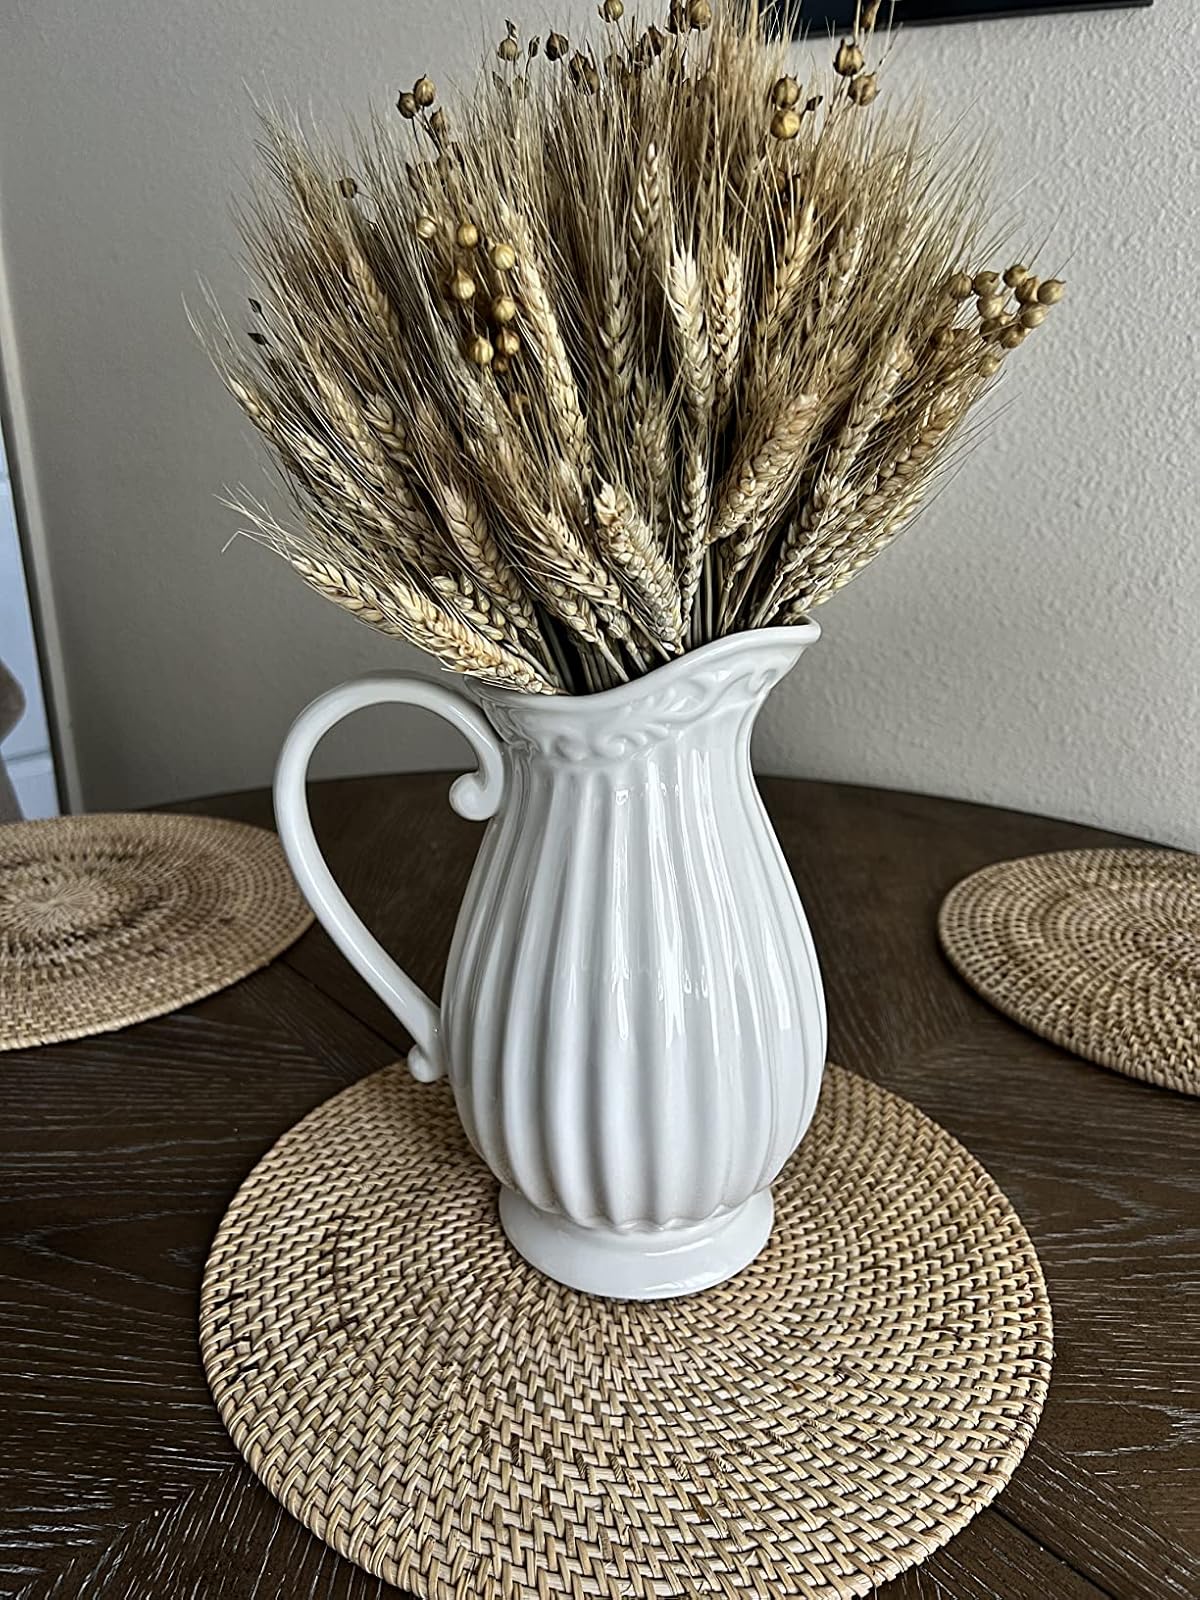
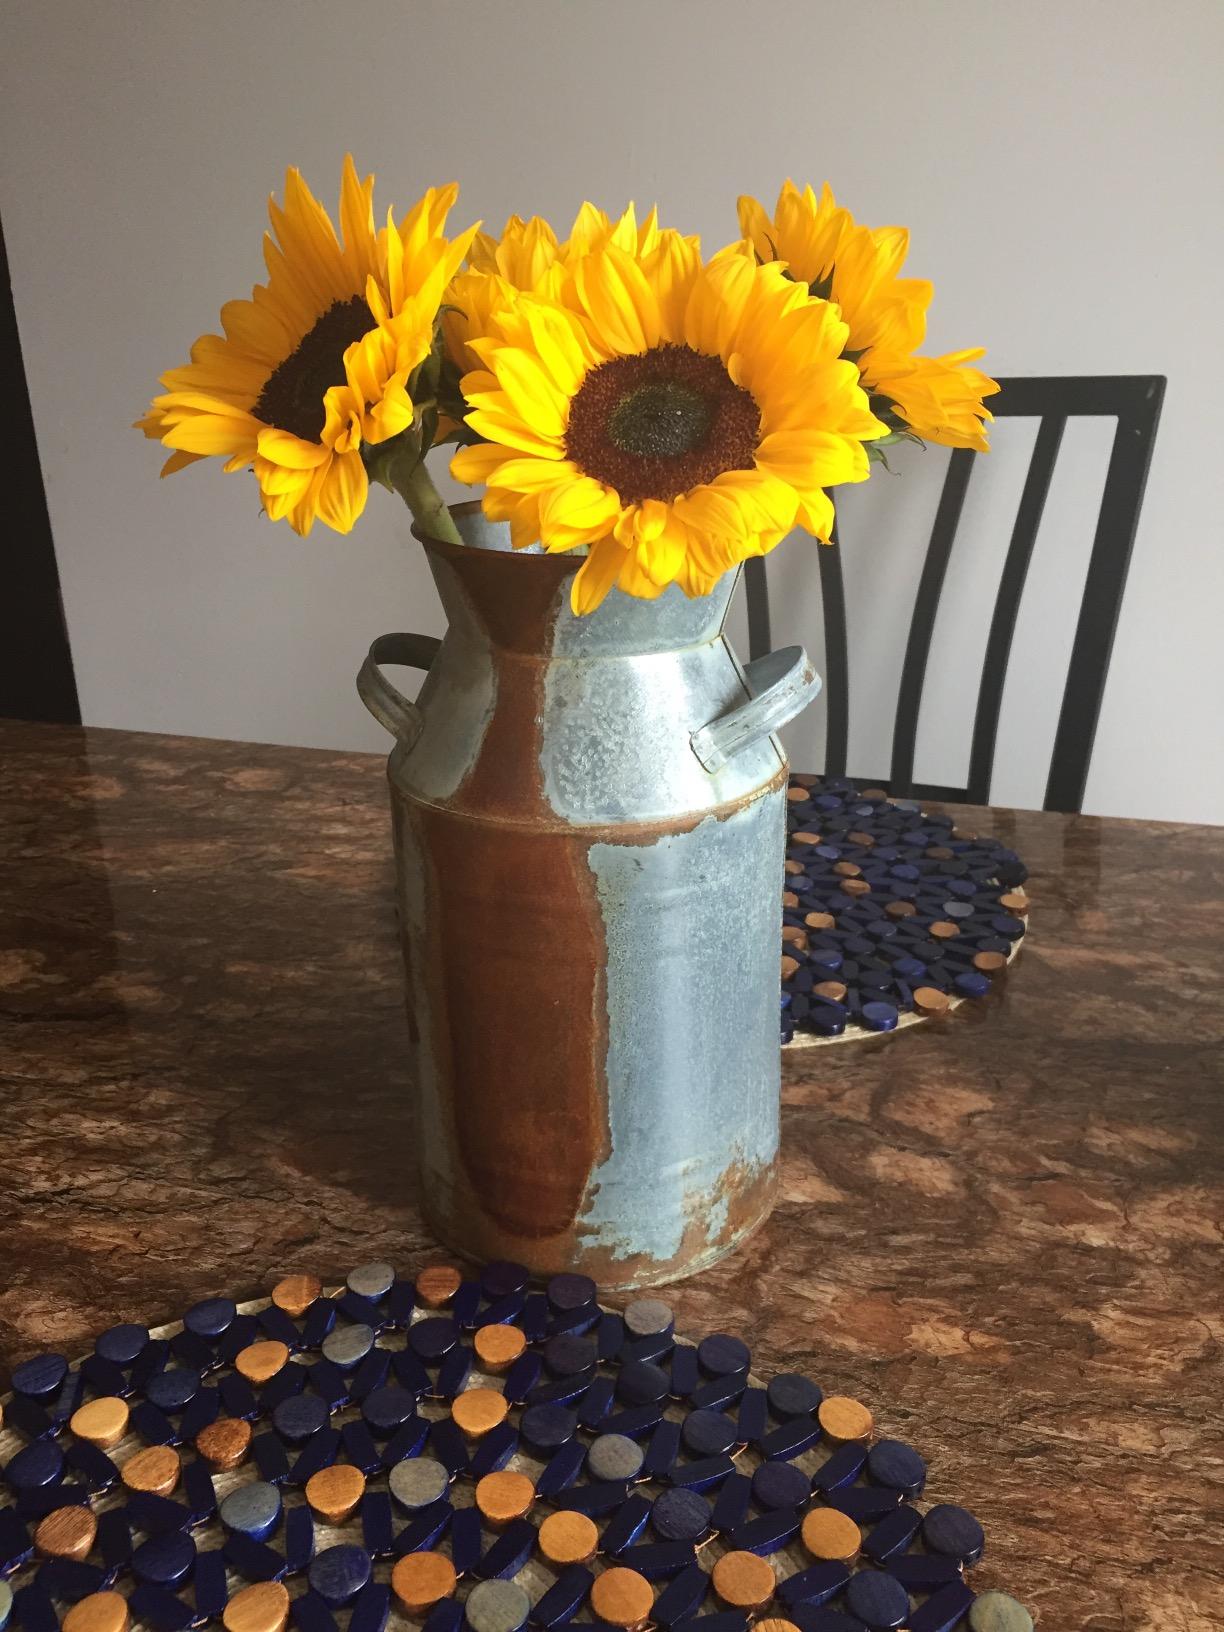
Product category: vase
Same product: no